Margaret Jane Mussey Sweat

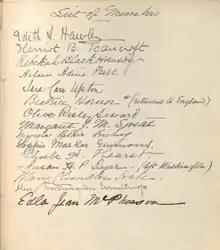
All 12 members signatures of the Cobweb Club

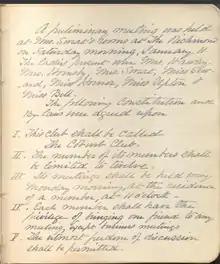
The first 5 commandments of the Cobweb Club

Sweat organized The Cobweb Club in 1890. This club was one of the first effective women's clubs. The women described the club as "a woman’s literary club of much prestige." The club's constitution stated, "the utmost freedom of expression shall be preserved. Conversation and discussion to be encouraged." This club became the nucleus for the Washington Club in later years. With twelve members, the club had twelve commandments all members must follow. The club never expanded nor decreased. It was organized unconventionally and lasted only a few short years. Meetings were held every Monday at 11 at one of the member's home. Controversial topics discussed during these meetings were solely based on culture and recreational issues; oftentimes the members all read or prepared a paper on an issue or subject they felt needed discussing and then presented it to the members of the club. Unlike many women who were confined to their homes to take care of the house and children, Sweat and women like her who were educated, participated in many clubs. Sweat was white middle class, along with the majority of her friends, which granted her opportunities to participate in society. Generating this club, women were intellectually stimulated and driven to think progressively. The Cobweb Club's social mobility and public knowledge is what caused an uproar in the public. Women in these clubs were educated and could stand up for what they believed in; their voices were heard.